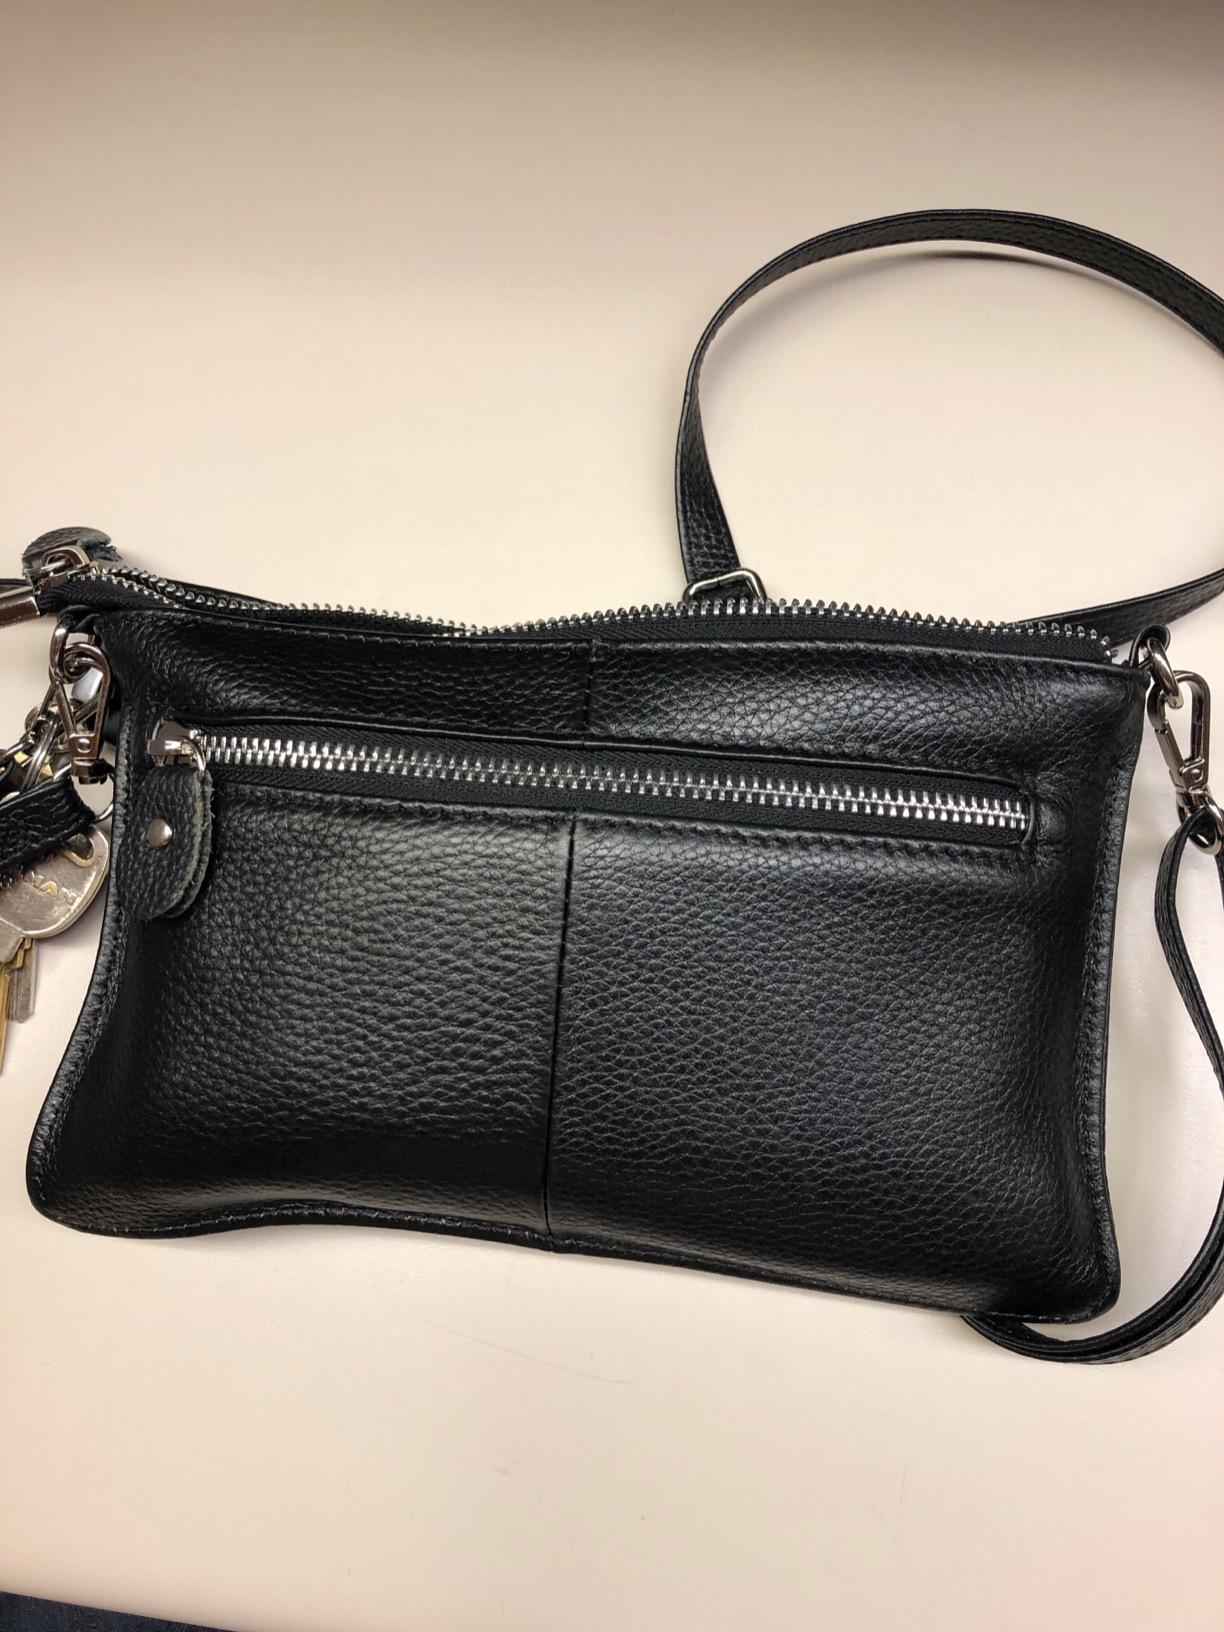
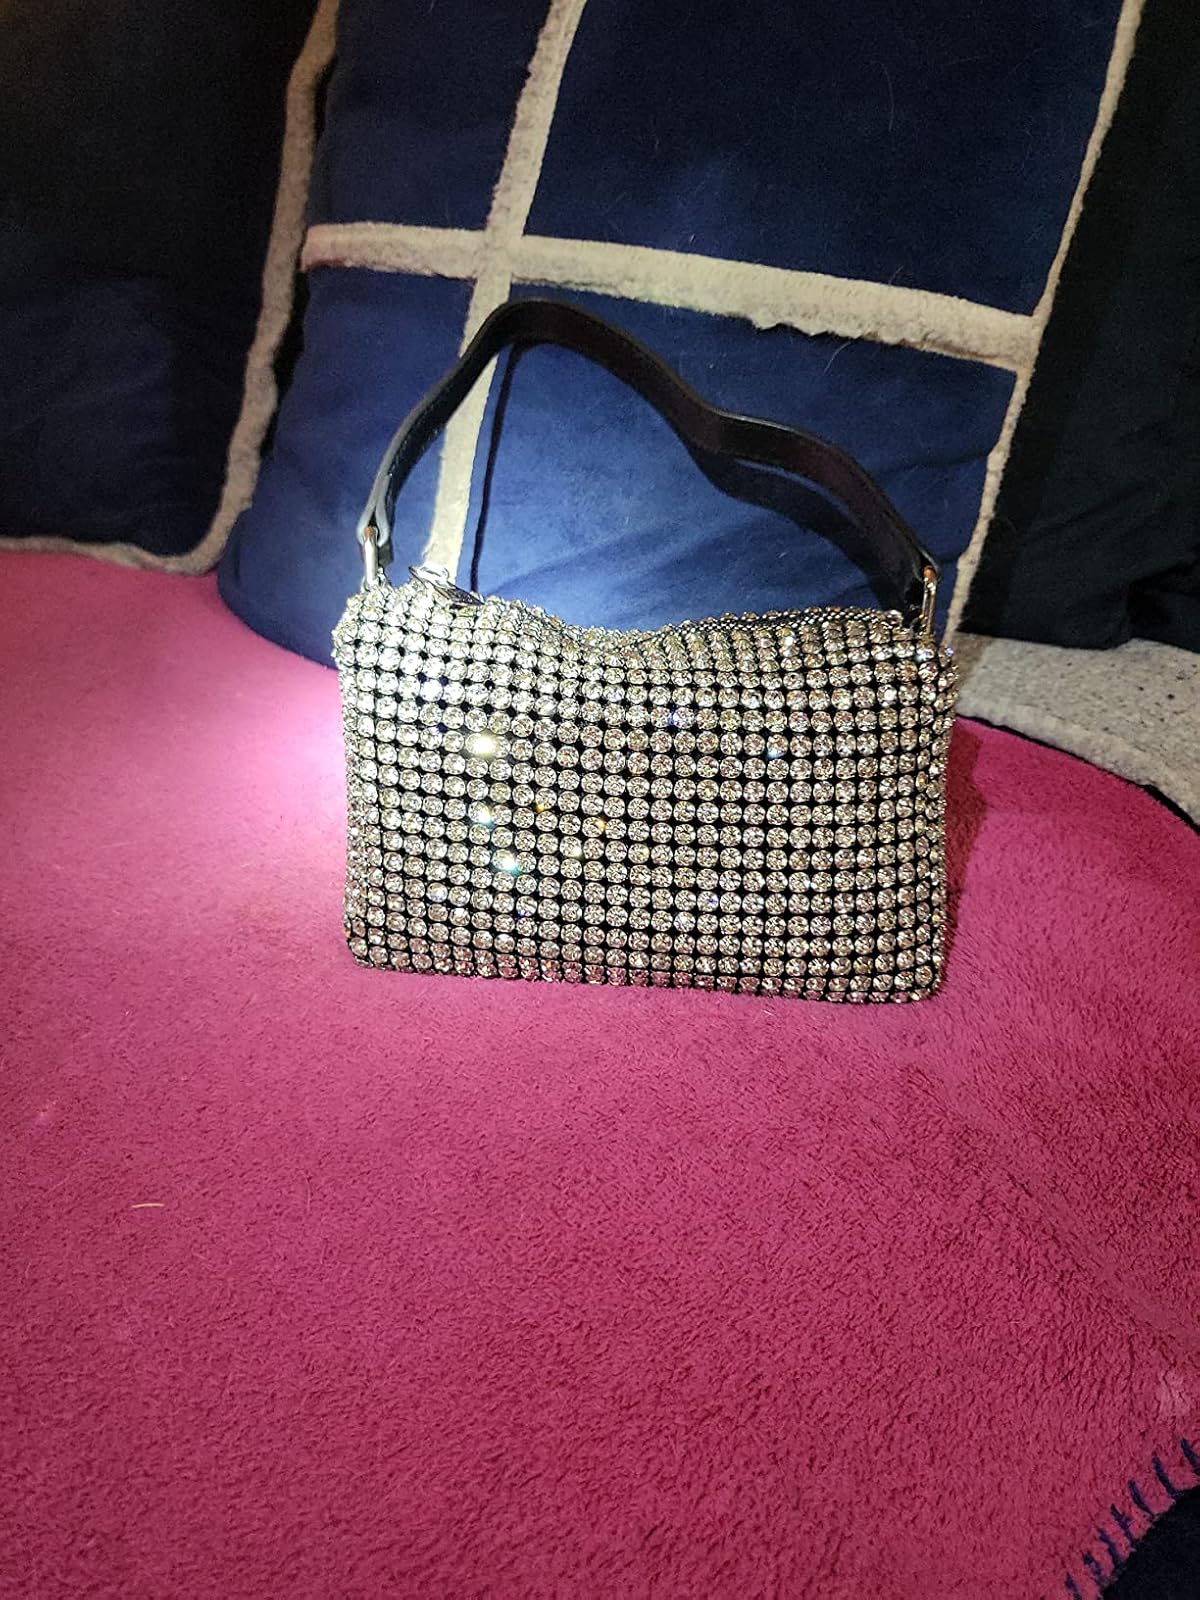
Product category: accessories_handbag
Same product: no